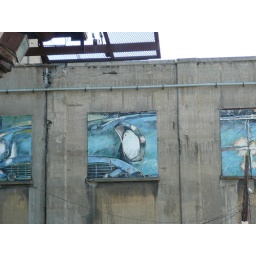
Some really nice artwork on the outside wall of a warehouse in pittsburgh in the strip district.